Třebechovice pod Orebem

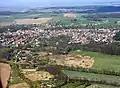
Aerial view

Třebechovice pod Orebem is located about east of Hradec Králové. It lies in the Orlice Table. The town is situated beneath the hill Oreb, which is one of symbols of the town. The top of Oreb is located inside the built-up area and has an altitude of . However, the highest point of the municipal territory is at above sea level.